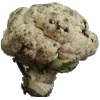
Label: Cauliflower 1